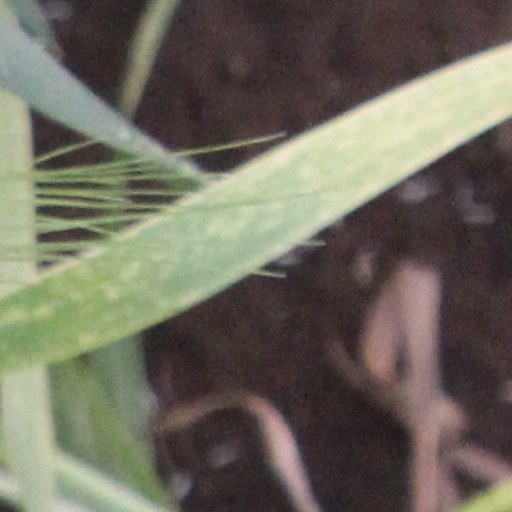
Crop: wheat